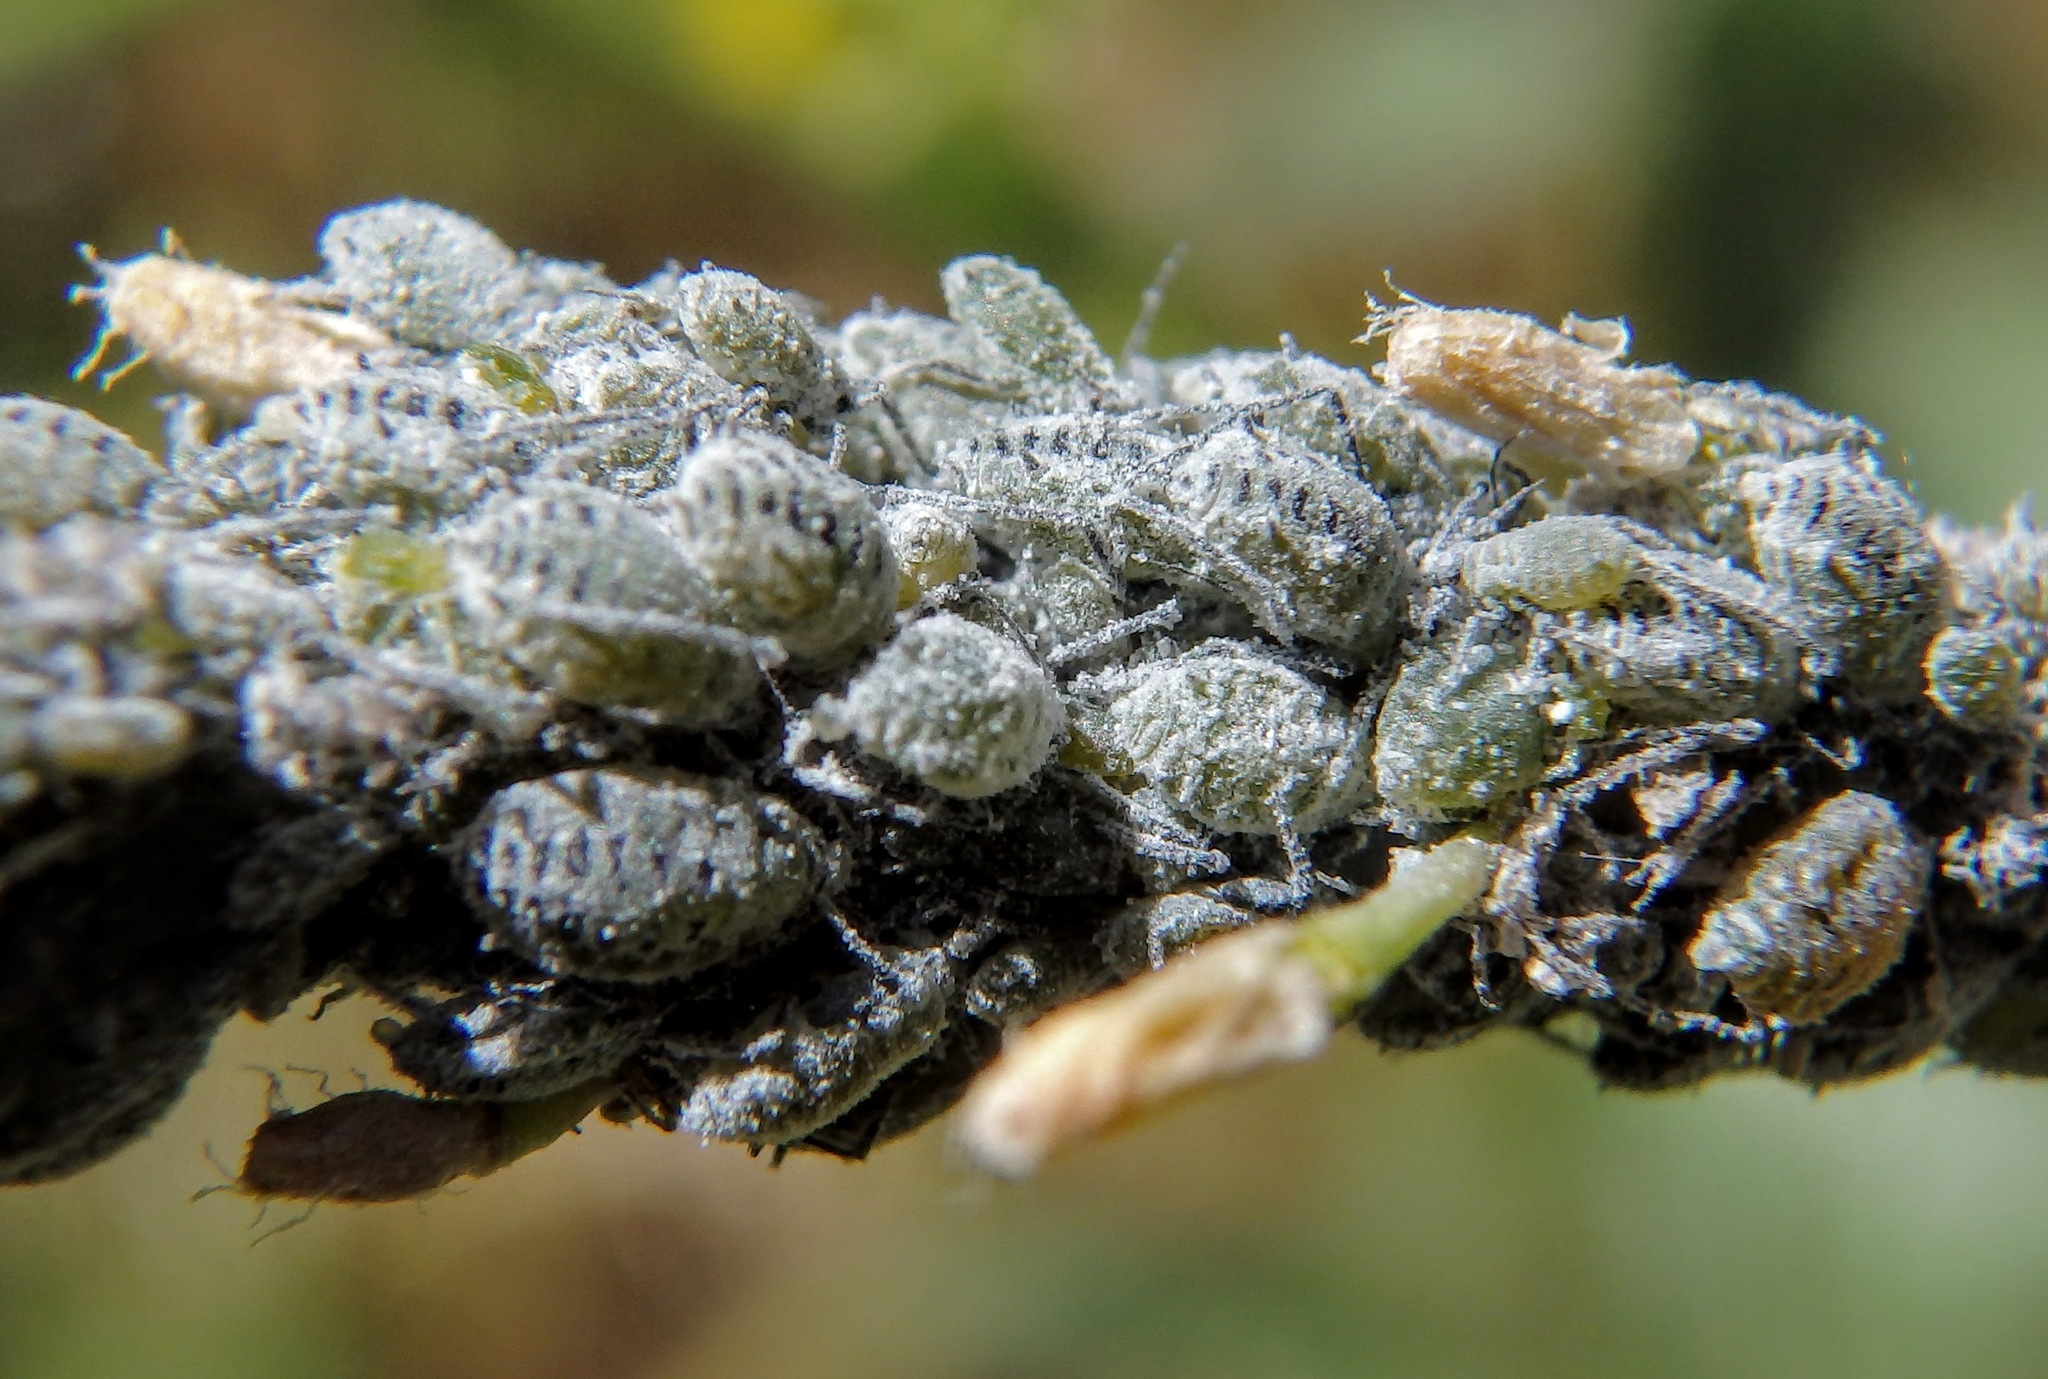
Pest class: cabbage_aphid